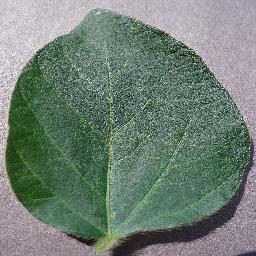
Label: Soybean___healthy